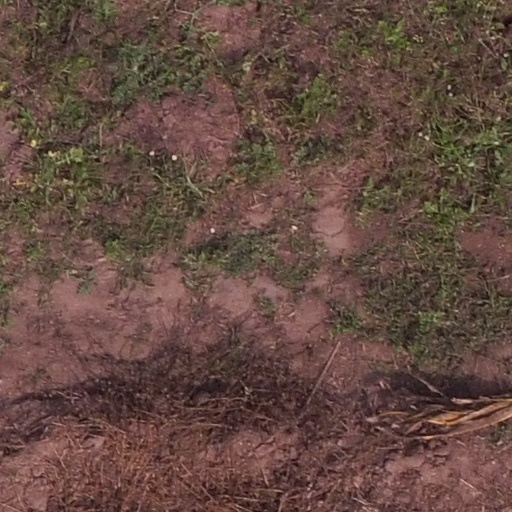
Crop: maize; corn